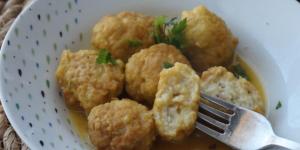
albondigas de choco